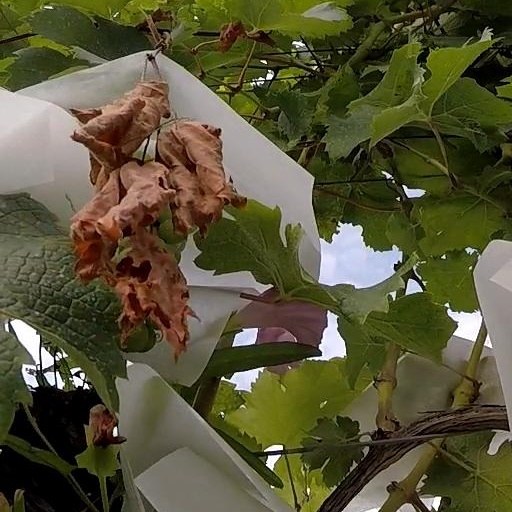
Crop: grape